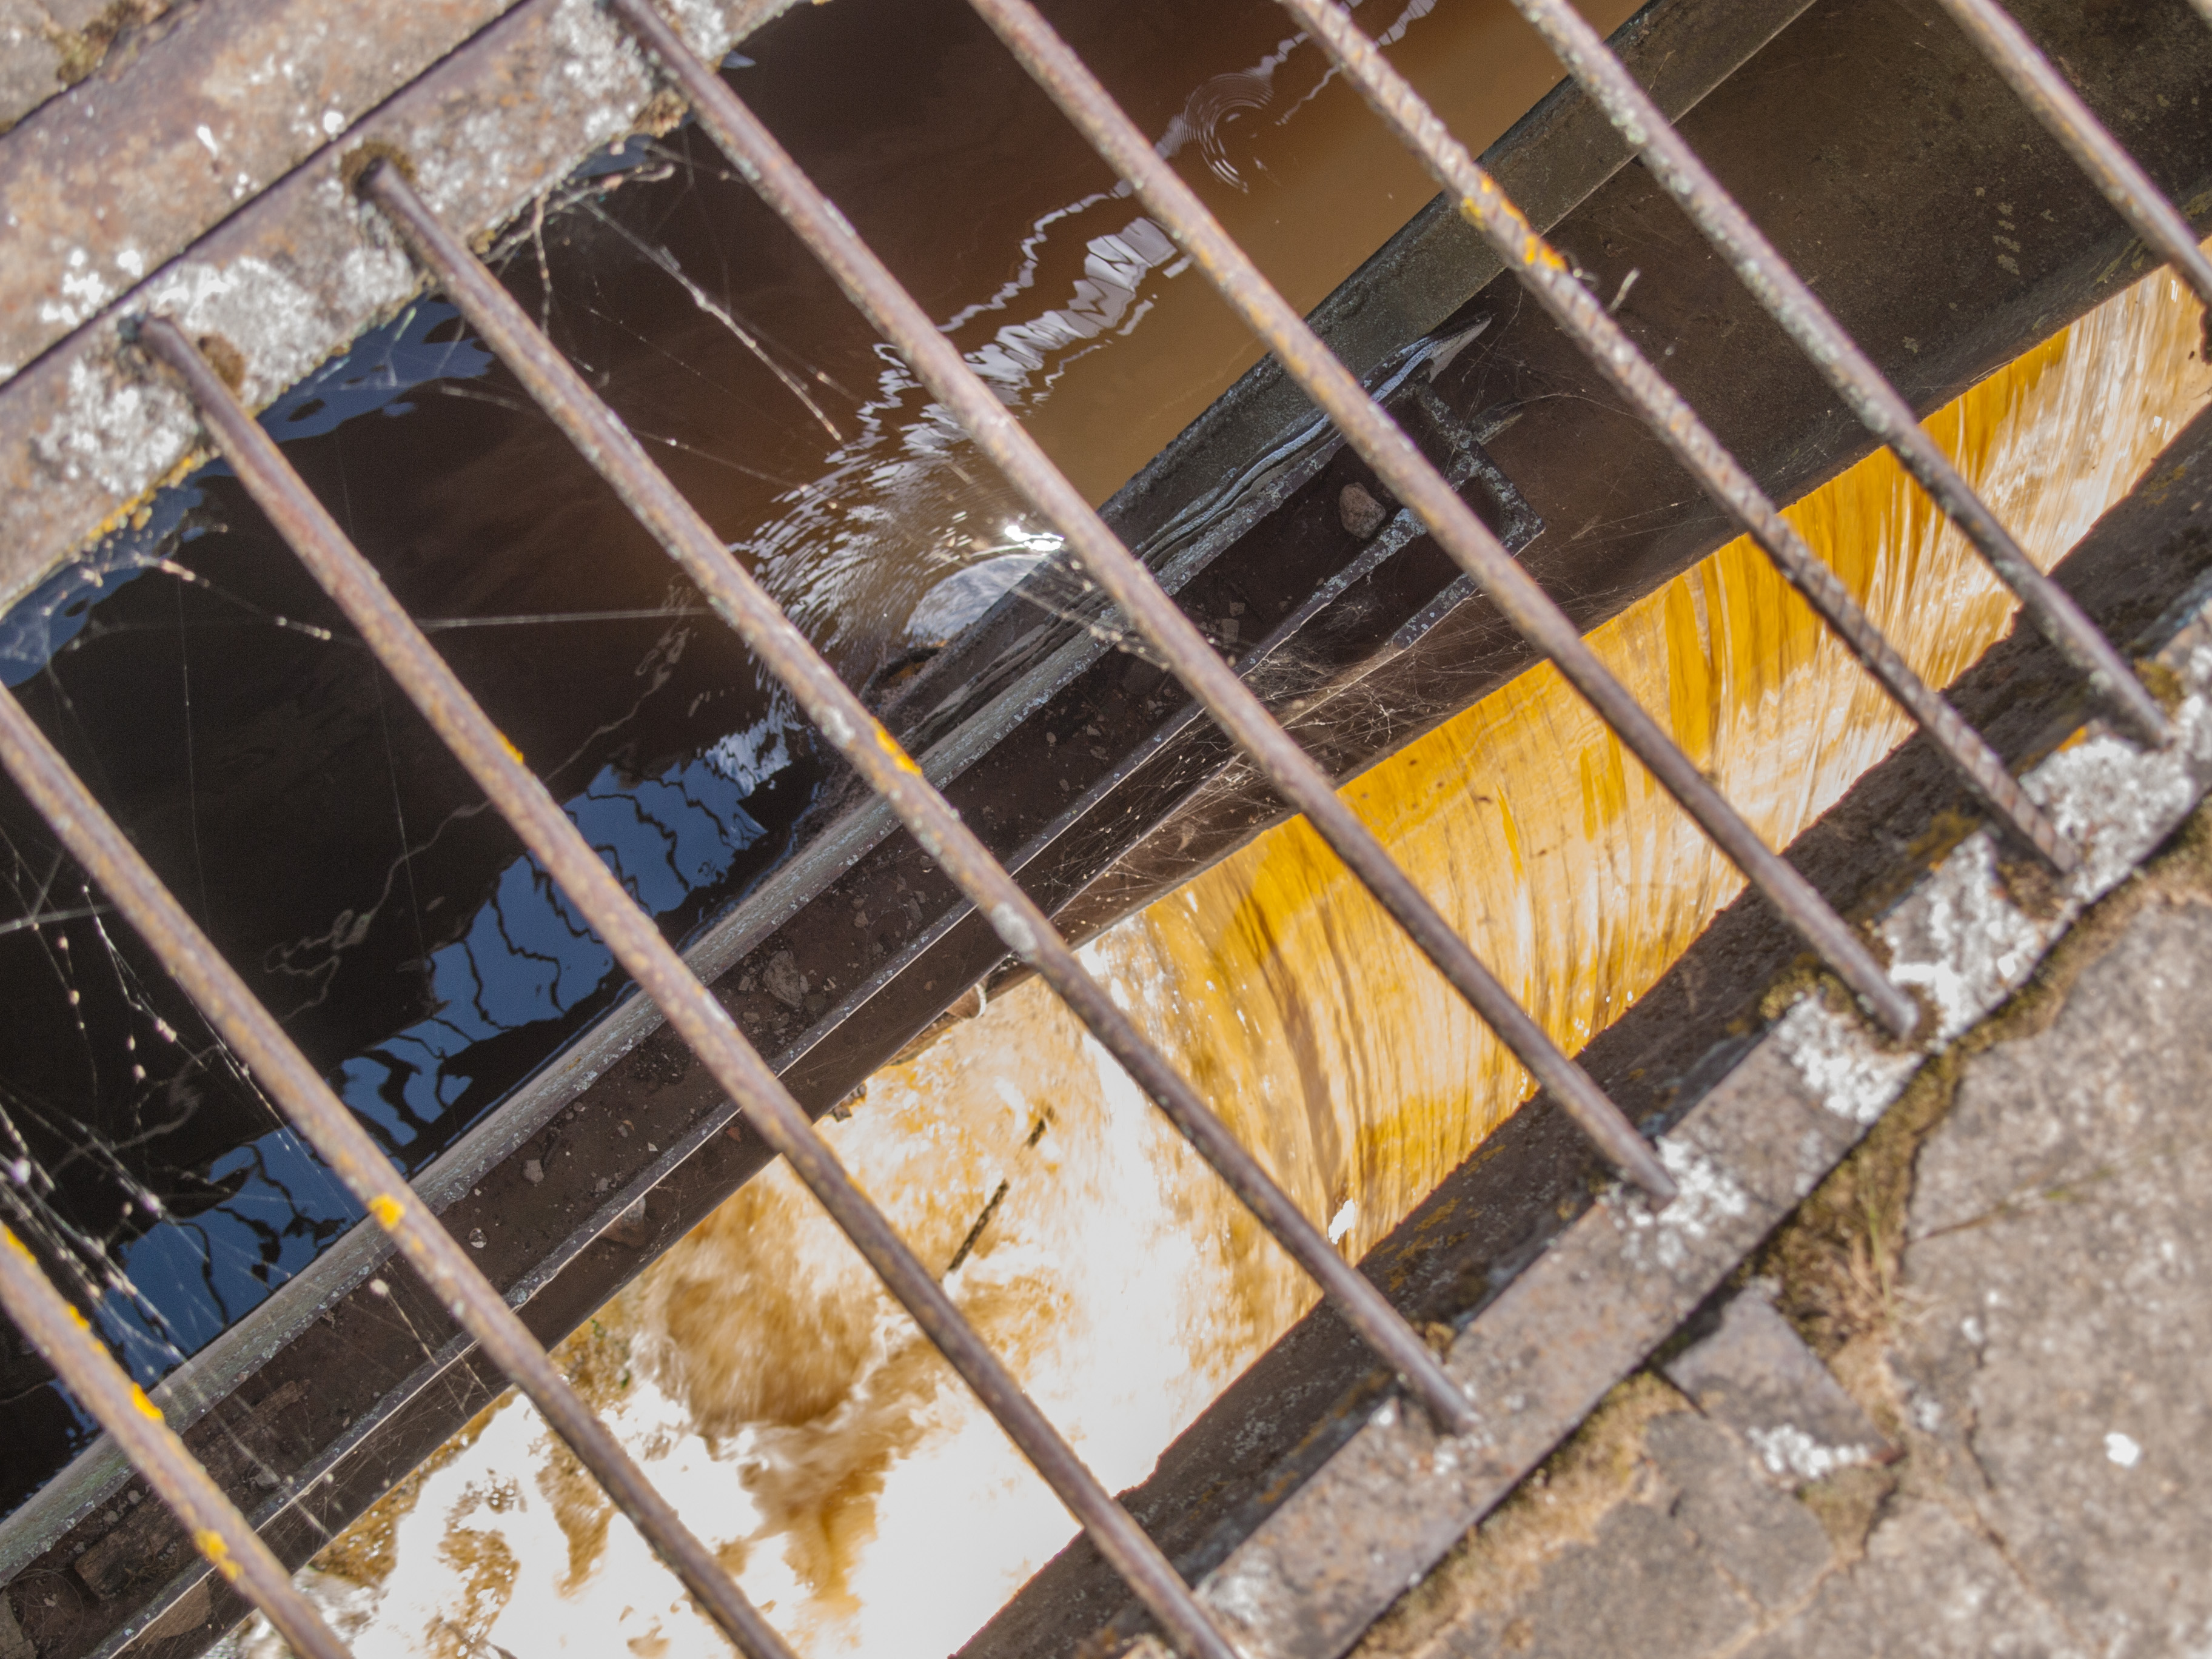
dam, cage, composite material